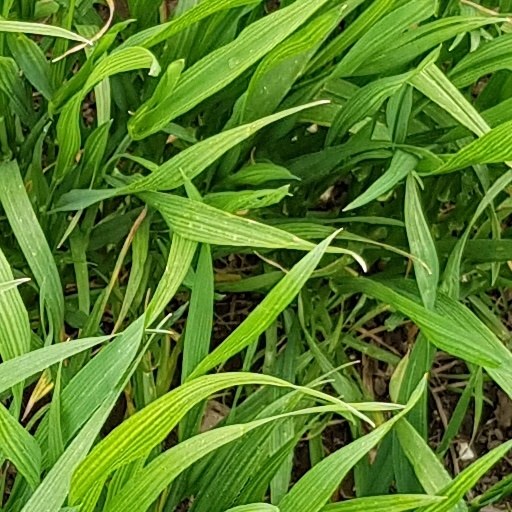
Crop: wheat